Shinmei Station (Fukui)

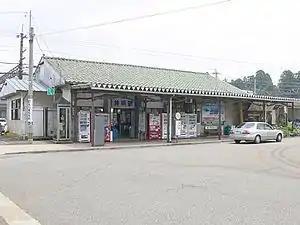
Shinmei Station

is a Fukui Railway Fukubu Line railway station located in Sabae, Fukui Prefecture, Japan.